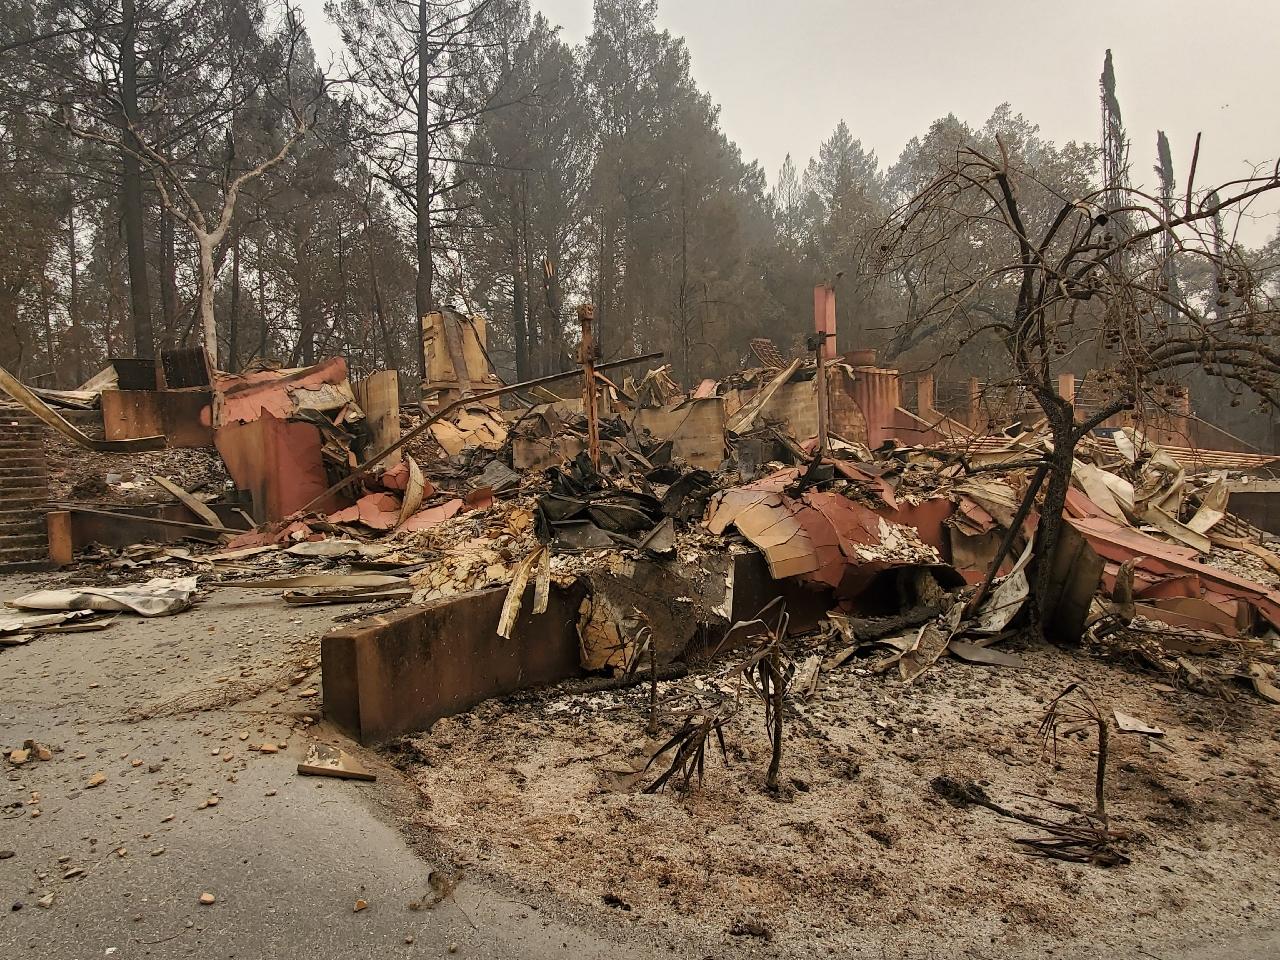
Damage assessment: destroyed